Taoism

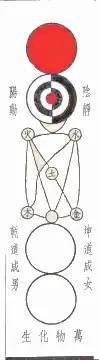
Zhou Dunyi's (1017–1073 CE) cosmological "Taijitu" diagram. The red circle is the formless Wuji which gives birth to "the two" – yin and yang (i.e. taiji).

Outside of China, many traditionally Taoist practices have spread, especially through Chinese emigration as well as conversion by non-Chinese. Taoist influenced practices, like tai chi and qigong, are also popular around the world. Its influence is ubiquitous, especially in divination and magical practices. As such, Taoism is now a religion with a global distribution.